Stepper motor

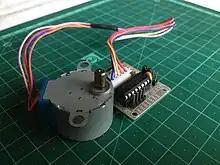
The 28BYJ-48, accompanied by a ULN2003 driver, is one of the most popular stepper motors among hobbyists.

A microcontroller or stepper motor controller can be used to activate the drive transistors in the right order, and this ease of operation makes unipolar motors popular with hobbyists; they are probably the cheapest way to get precise angular movements.